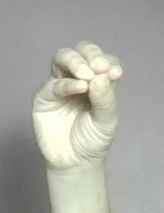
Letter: ha